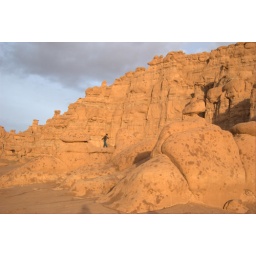
Miles climbing around on the rocks at Goblin Valley. The golden light making everything luminescent.